Diego Clemencín

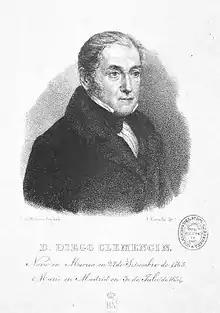

Diego Clemencín y Viñas (September 27, 1765June 10, 1834) was a Spanish scholar and politician. Born at Murcia, he was educated at the Colegio de San Fulgencio. Abandoning his intention of taking Holy Orders, he found employment at Madrid in 1788 as tutor to the sons of the countess-duchess de Benavente, and devoted himself to the study of archaeology.